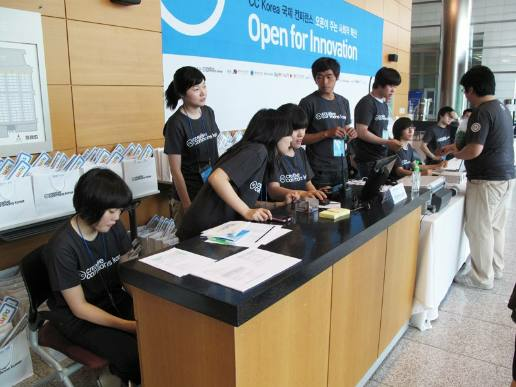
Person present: Yes